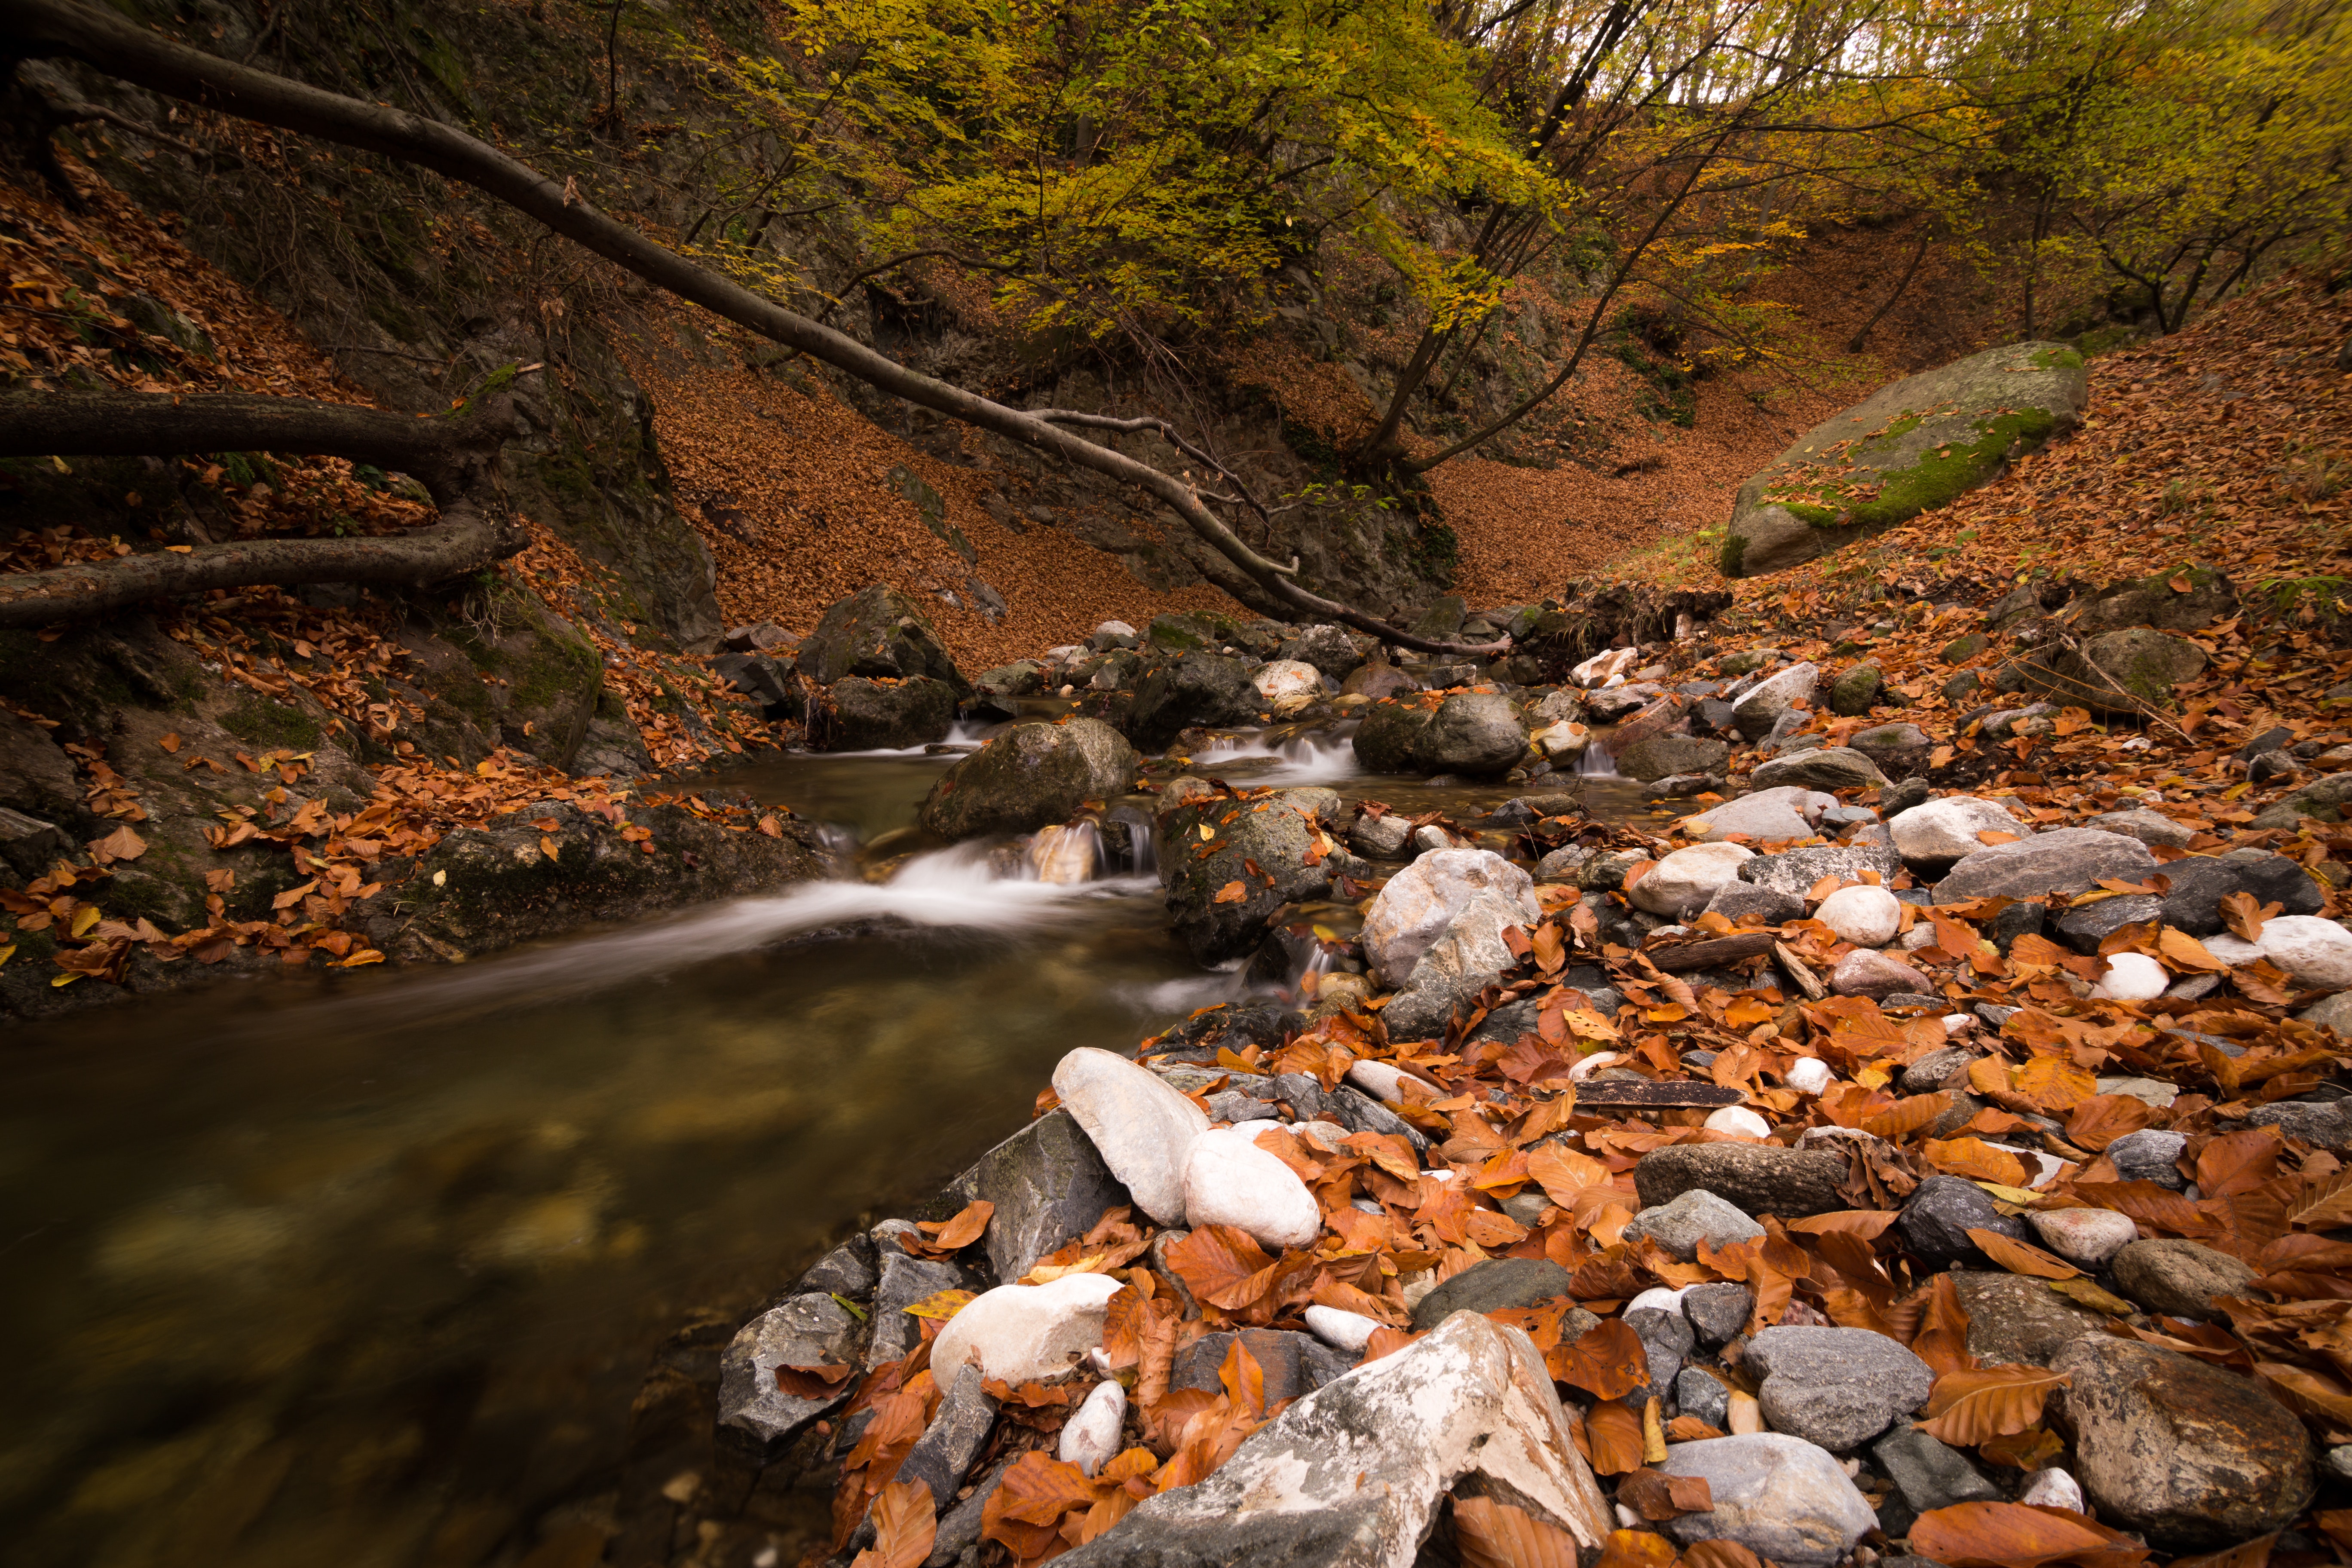
water, nature, leaf, stream, wilderness, autumn, rock, tree, creek, river, stream bed, watercourse, plant, reflection, landscape, deciduous, woodland, forest, state park, arroyo, bank, water feature, fluvial landforms of streams